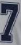
Number: 7